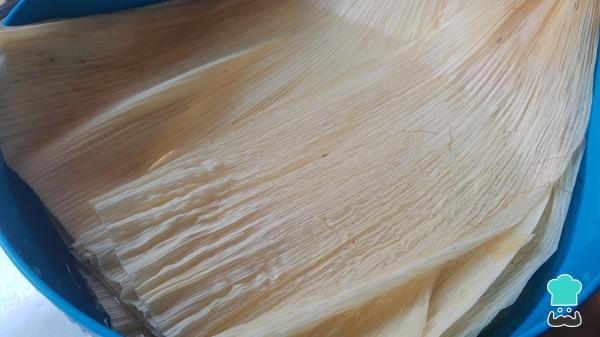
Para empezar con la receta de tamales de Nutella, primero debes remojar las hojas para tamal en agua caliente aproximadamente unos 30 minutos para que se suavicen.